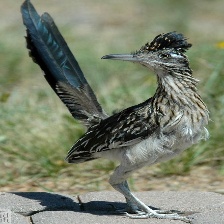
Species: ROADRUNNER
Scientific name: GEOCOCCYX